Bart's Dog Gets an "F"

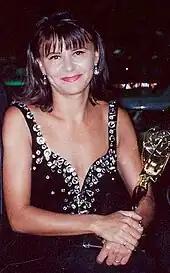
Guest star Tracey Ullman

The episode was written by Jon Vitti and directed by Jim Reardon. Tracey Ullman guest starred as Emily Winthrop, the instructor at the obedience school, whose mannerisms parody Margaret Thatcher. "The Simpsons" began as a series of one-minute shorts created by Matt Groening for Ullman's variety show, "The Tracey Ullman Show", for three seasons during 1987–89. Due to the success of the shorts, the characters spun off into their own half-hour prime-time show on Fox. Groening wanted Ullman to make a guest appearance in one of the shorts, but was told that she was too busy with the rest of "The Tracey Ullman Show". When her show was canceled in 1990, Ullman agreed to do a guest appearance on "The Simpsons" after being asked by Groening again. The animal noises for the episode, including those by Santa's Little Helper, were performed by Frank Welker. It was the first "The Simpsons" episode Welker worked on and he became a recurring voice actor on the show, before leaving in 2002.